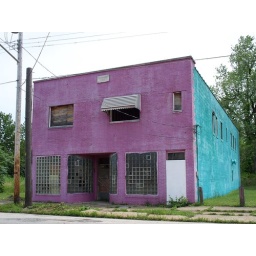
Abandoned purple and turquoise building in Ashtabula, Ohio. Nice busted up glass blocks.